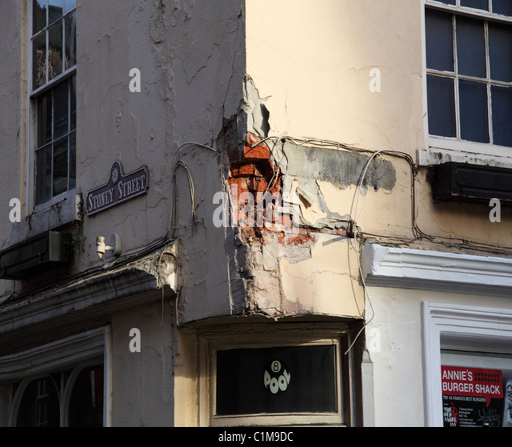
damaged brickwork on a building in a city